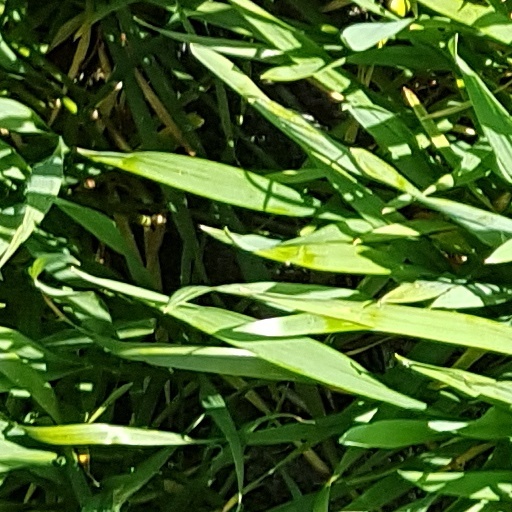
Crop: wheat